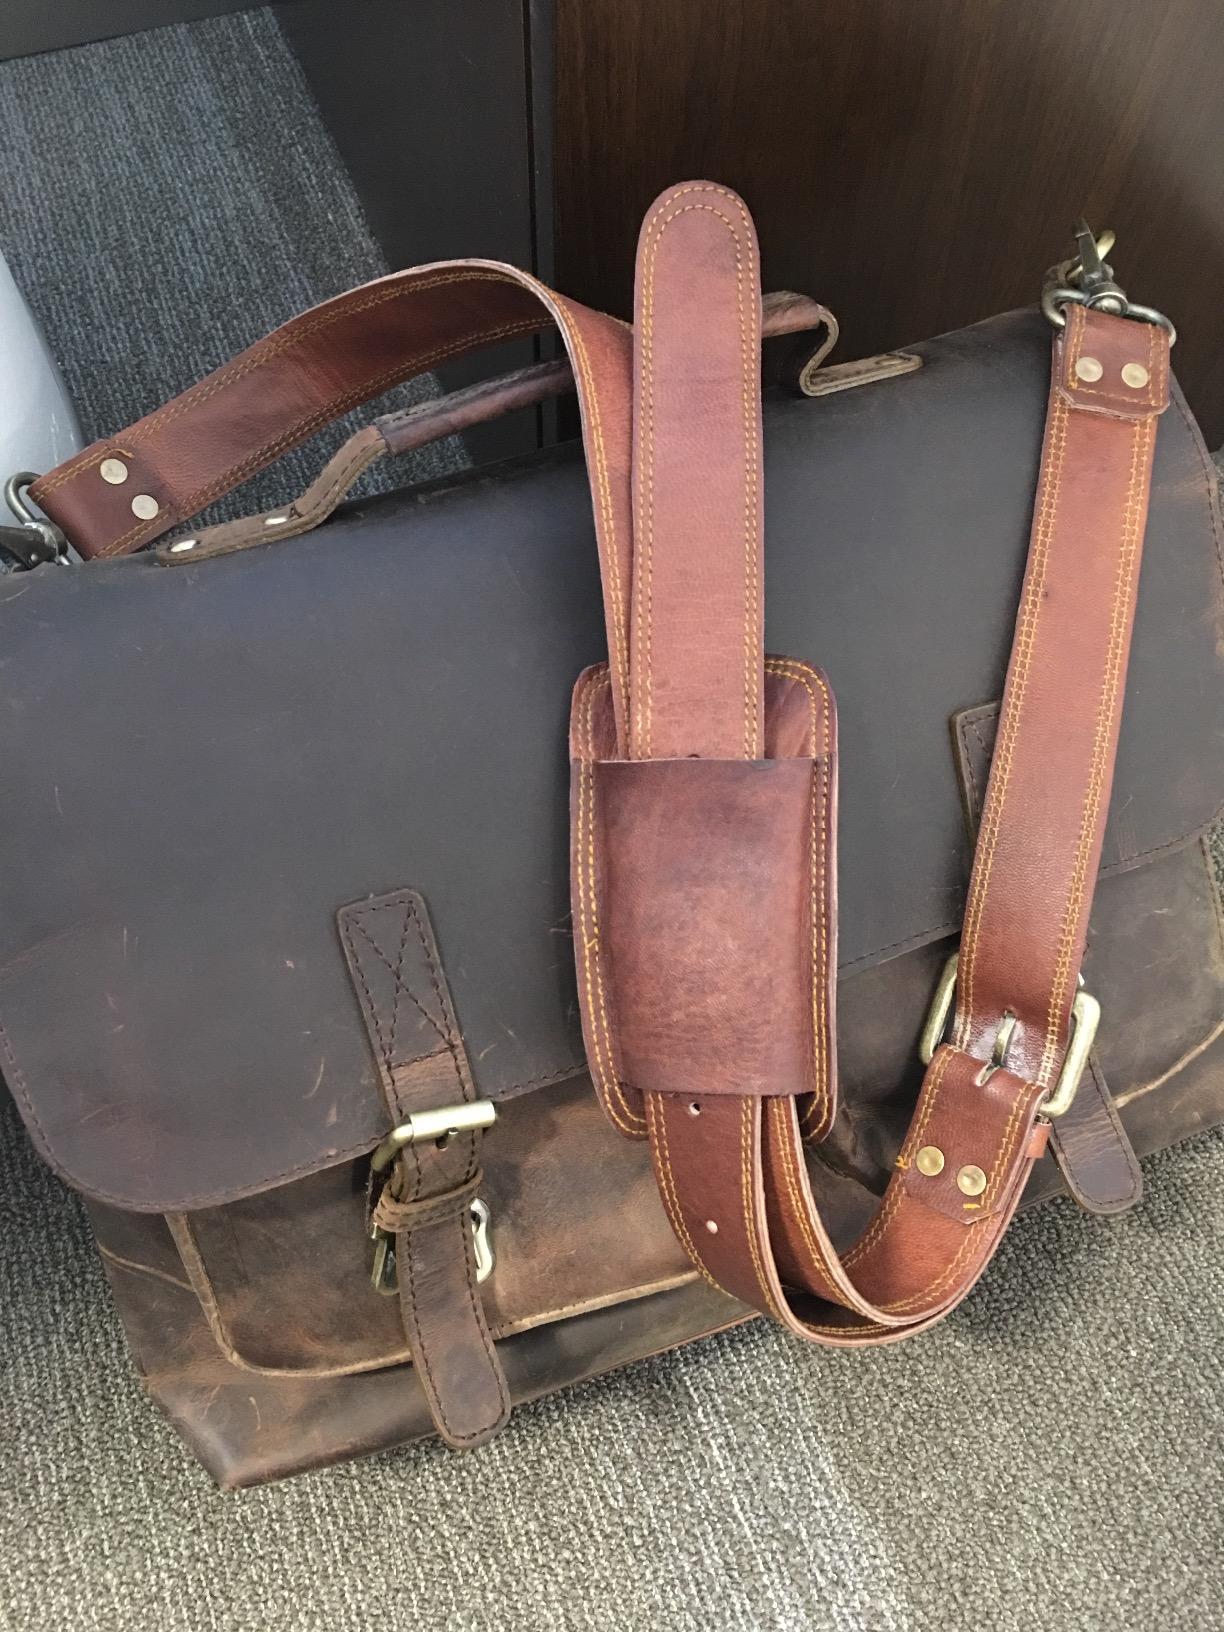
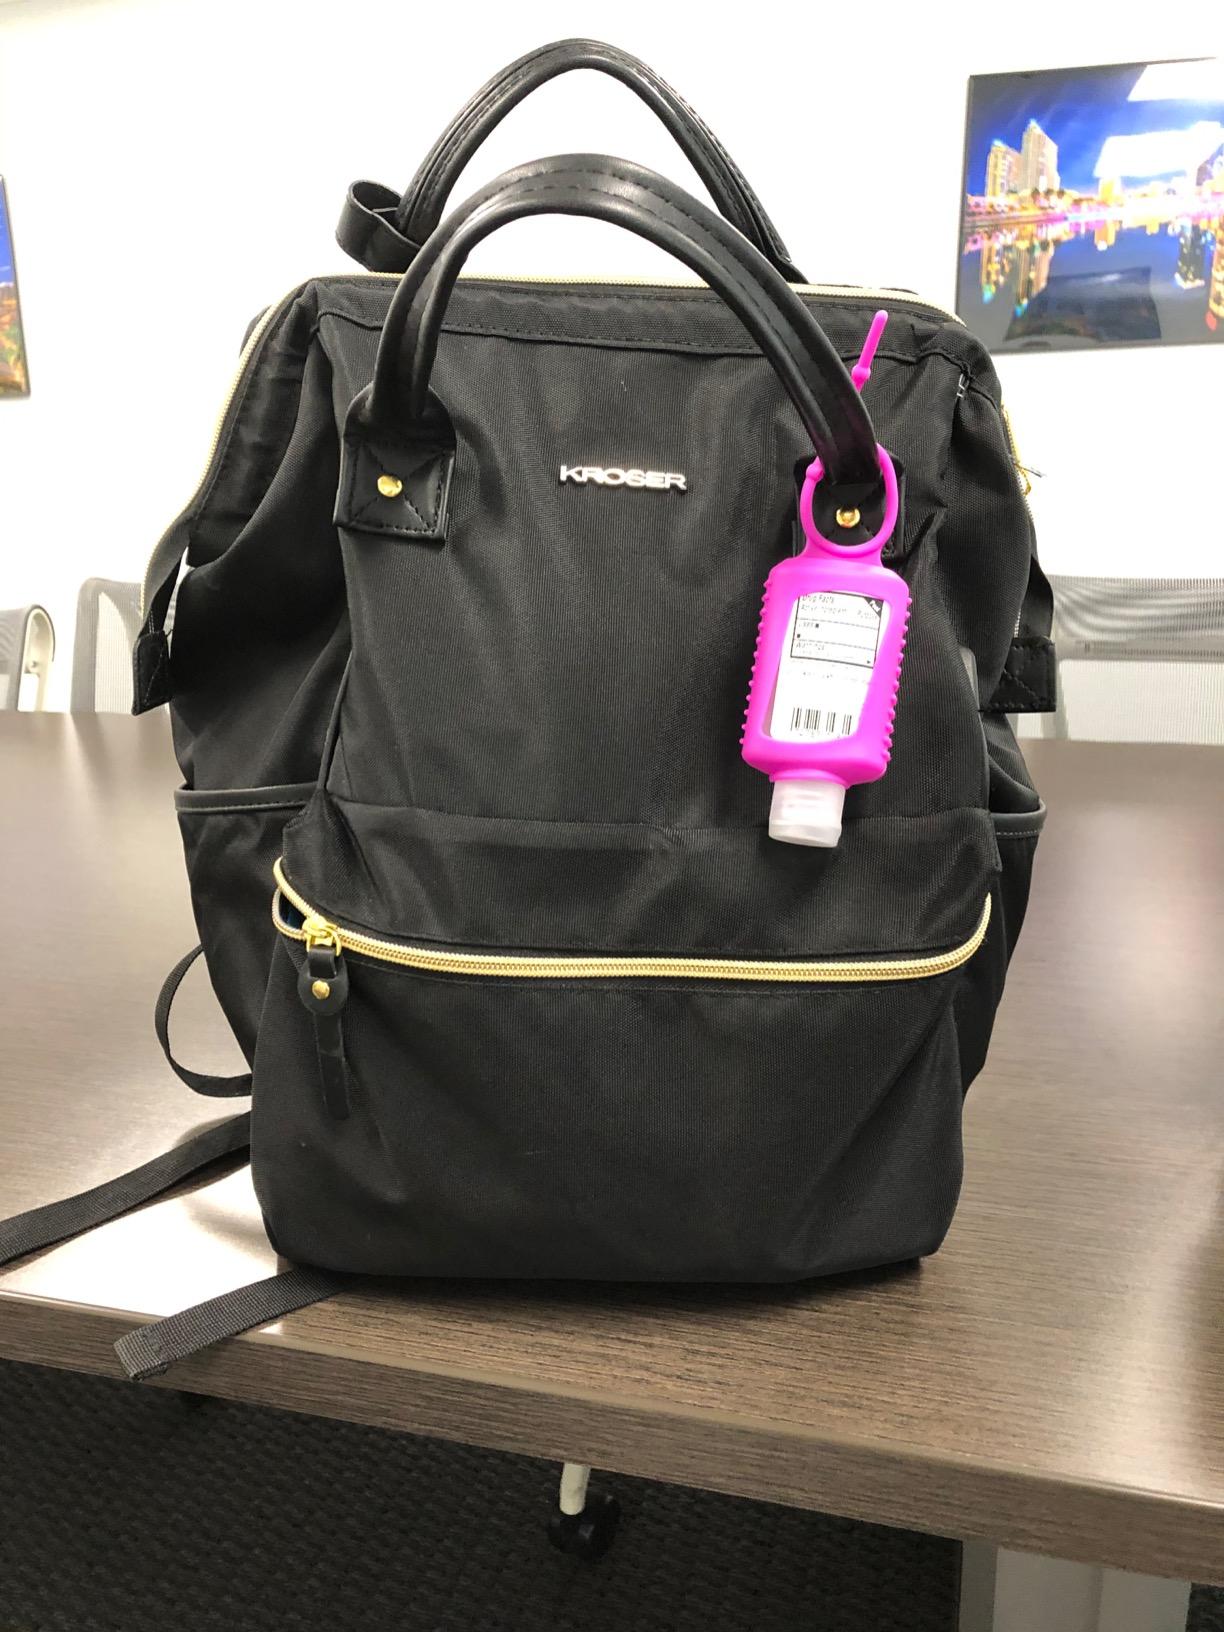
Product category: bag
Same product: no